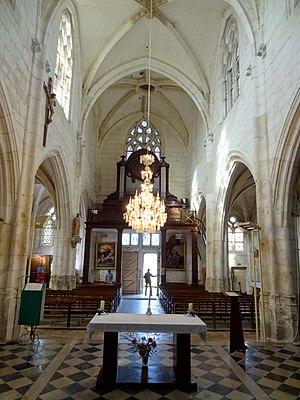
Nef, vue vers l'ouest.
L'église Notre-Dame-de-l'Assomption est une église catholique paroissiale située à Marissel, dans la commune de Beauvais, dans l'Oise, en Hauts-de-France, en France. La façade et les élévations latérales de la nef et des bas-côtés suggèrent un vaste édifice de style gothique flamboyant, mais si la hauteur et la largeur de la nef sont effectivement généreuses, elle est très courte, et bute à l'est contre un clocher roman non visible depuis l'ouest, qui est entouré de plusieurs travées construites entre le milieu du XIIᵉ et le milieu du XIIIᵉ siècle. L'absidiole en cul-de-four au chevet du collatéral nord n'est autre que l'abside de la précédente église roman. La chapelle de deux travées qui occupe l'emplacement du croisillon nord date des débuts de l'architecture gothique, tandis que le croisillon sud et le petit chœur au chevet plat sont issus de deux campagnes différentes à la première moitié du XIIIᵉ siècle, qui ont apparemment traîné en longueur à en juger d'après l'écart stylistique entre le gros-œuvre et les voûtes avec leurs supports.